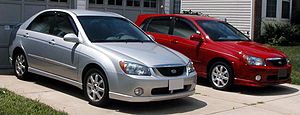
Kia Cerato
Kia Cerato, er en lille mellemklassebil den sydkoreanske Kia-koncern.